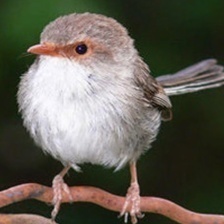
Species: SPLENDID WREN
Scientific name: MALURUS SPLENDENS